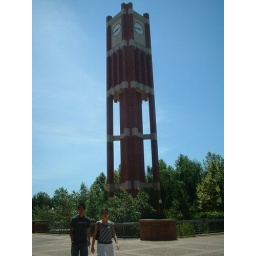
Apparently it's really unlucky to walk under the clock tower